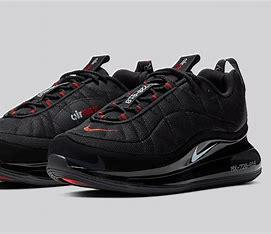
Brand: Nike
Model: MX 720 818